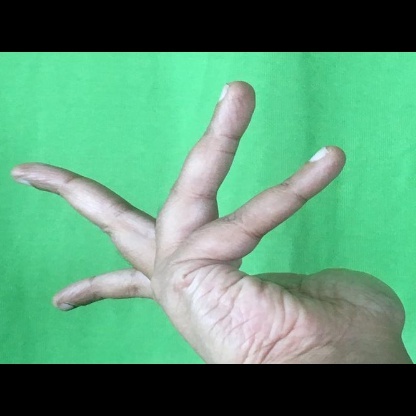
Mudra: Alapadmam